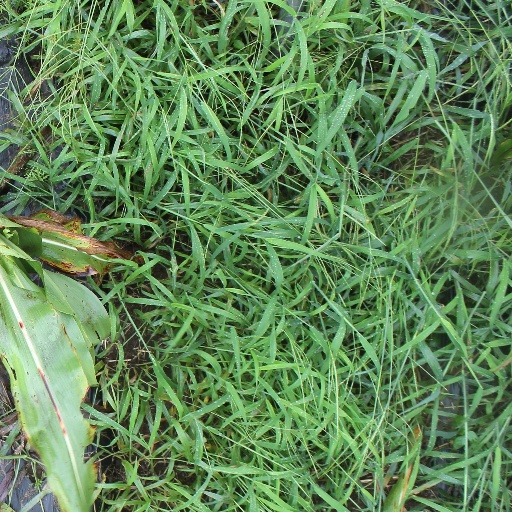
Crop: sorghum